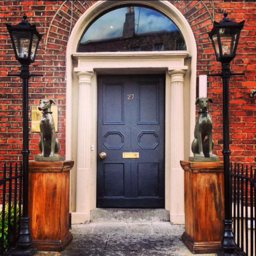
according to tv character and person were seen all night and left the bar in city centre alone together